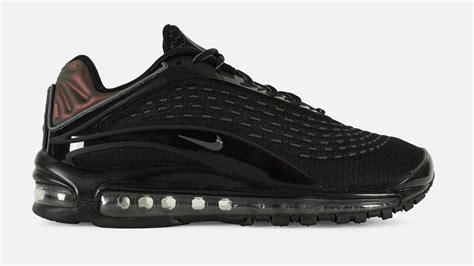
Brand: Nike
Model: Air Max Deluxe